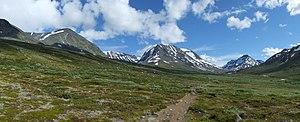
La vallée de Visdalen et la rivière Visa. Massif de Jotunheimen (Norvège). Polski: Dolina Visdalen w górach Jotunheimen, Norwegia